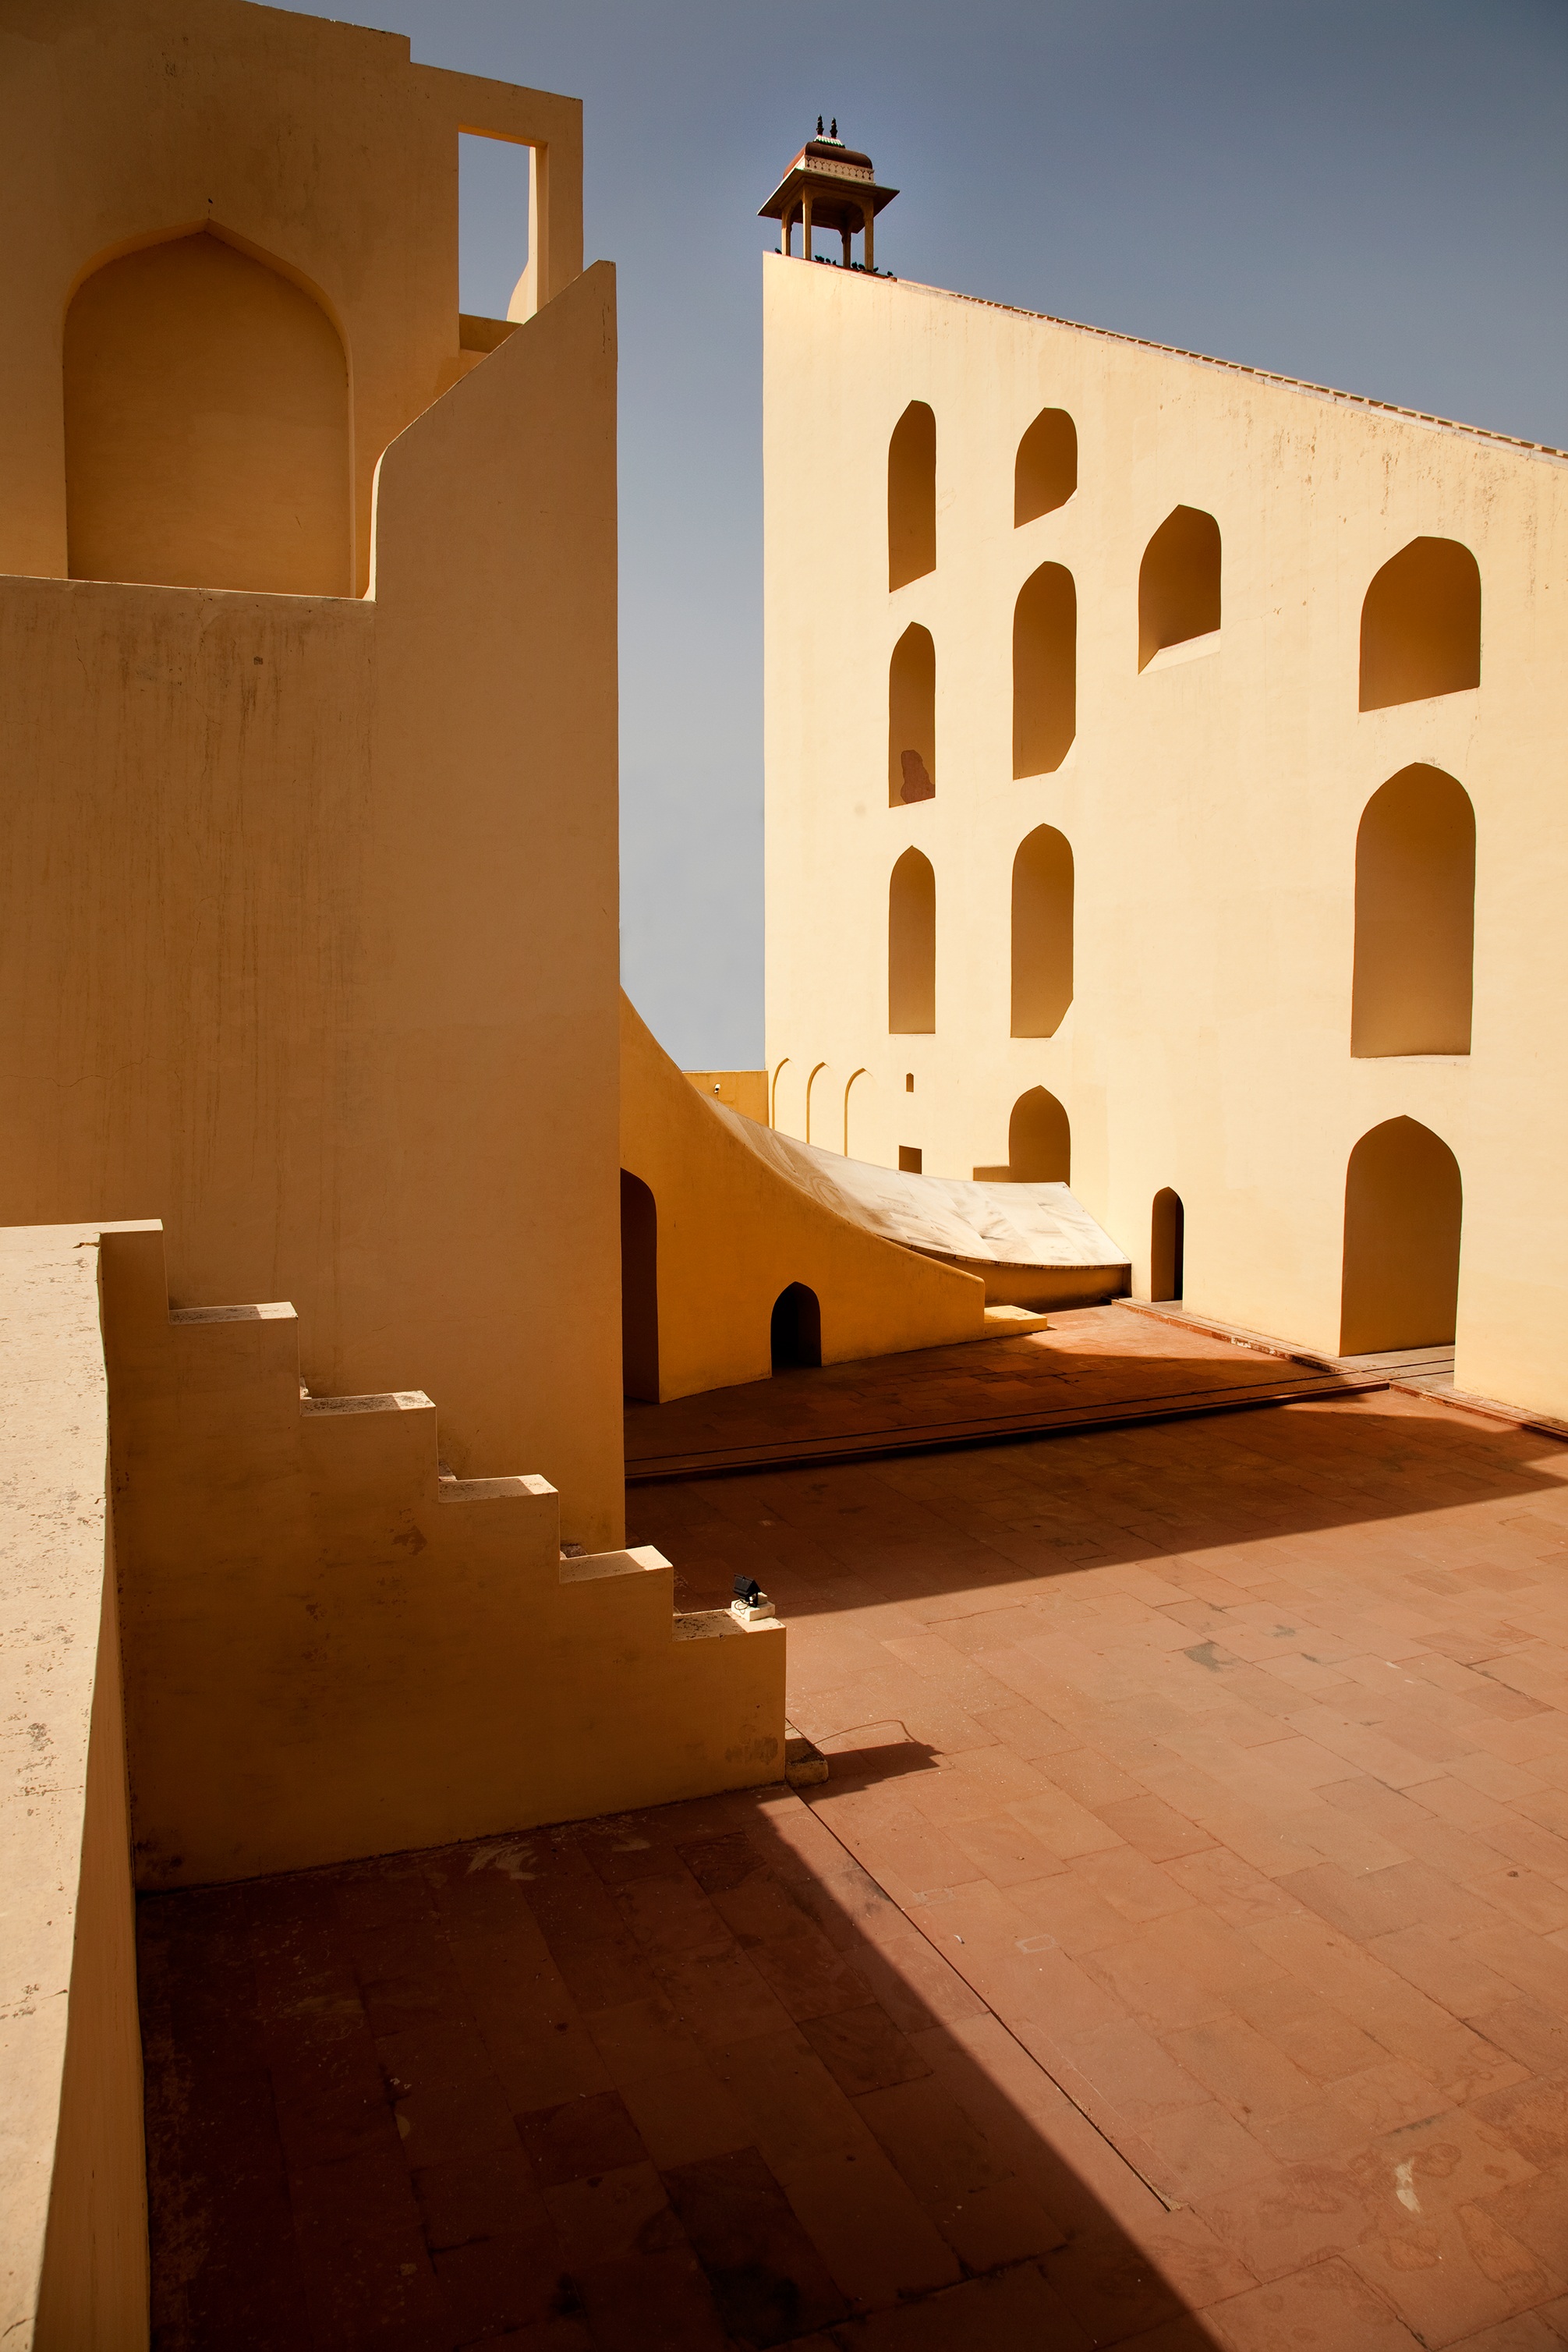
architecture, wood, house, building, palace, old, arch, column, landmark, place of worship, temple, famous, india, shape, hacienda, ancient history